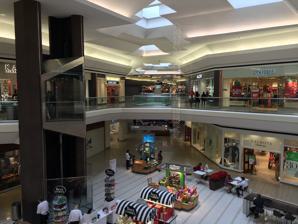
Building: Fair Oaks Mall
Country: United States of America
Year built: 1980
Shopping mall in Fairfax County, Virginia Fair Oaks Mall Fair Oaks Mall in November 2016 Location Fair Oaks , Fairfax County , Virginia Address 11750 Fair Oaks Mall, Fairfax, Virginia 22033 Opening date July 31, 1980 ; 44 years ago ( 1980-07-31 ) Developer A. Alfred Taubman Management Olshan Properties Owner Olshan Properties No. of stores and services 170+ No. of anchor tenants 5 Total retail floor area 1,557,000 sq ft (144,700 m 2 ) No. of floors 2 (3 in Macy's) Public transit access Fairfax Connector : 605, 630, 651 Metrobus : 1C, 2B Website http://www.shopfairoaksmall.com Fair Oaks Mall is a shopping mall in the Fair Oaks census-designated place (CDP) of unincorporated Fairfax County, Virginia , just northwest of the independent city of Fairfax . It is located at the intersection of Interstate 66 and U.S. Route 50 . The mall has a gross leasable area (GLA) of 1,557,000 sq ft (144,700 m 2 ). The mall features the traditional retailers Macy's , Macy's Furniture Gallery , JCPenney , Dick's Sporting Goods and Dave & Buster's . The mall also features prominent specialty retailers such as Ardene , Pottery Barn , Windsor , Sephora , and Williams Sonoma . History Fair Oaks Mall officially opened on July 31, 1980. The 1,400,000-square-foot (130,000 m 2 ) mall, developed by the Taubman Company, opened in the midst of a recession , with only four of six anchor stores in operation ( Hecht's , JCPenney , Sears , and Woodward & Lothrop ) and 15 other storefronts occupied, leaving three fourths of the storefronts empty. The two remaining anchors opened shortly after: in-line junior anchor Garfinckel's on August 21, 1980, and Lord & Taylor in spring 1981. Developers expected 60 to be occupied by the Christmas season and 100 by the following year. Upon opening, it was the largest mall in the Washington, D.C. , area. It included the first suburban Washington location of the British homegoods store Conran's . In 1982, the Fair Oaks Mall was one of the first sites used by Sears as part of its effort to offer financial services to customers, including stocks, bonds, insurance and real estate, from its Dean Witter , Allstate and Coldwell Banker subsidiaries. In 1987, the mall's owners attempted to evict Garfinckel's and a related company, Raleigh Stores Holding, Inc., claiming that the store owners had not received the landlord's permission to assign the lease after Allied Stores divested some lines of business. The Garfinckel's chain went out of business in 1990, and Woodward & Lothrop used the space as an auxiliary store for home furnishings. After Woodward & Lothrop went out of business, their furniture store became a Mastercraft furniture store, and then Forever 21 in 2008. In 1998, Lord & Taylor moved from its original location to the old Woodward & Lothrop store. The old Lord & Taylor was converted to the mall's first Macy's. In 1988, seeking to reach out to a broader range of patrons, the Fairfax library system opened a 10,000-volume branch at the Fair Oaks Mall. The mall also contains a Virginia DMV customer service center. From 2013 through 2014 Fair Oaks Mall underwent a renovation of the common areas of the mall.  The five entrances to the mall were completely renovated, and a grand entrance was built on the north side of the mall along Route 50.  The interior was updated with new floor tile, seating areas, technology tables, lighting, furniture, and the Michael & Son Fun Zone for children (since renamed). The sit-down dining offerings in the mall include restaurant and entertainment facility Dave & Buster's , Cheesecake Factory , Brio Tuscan Grille, Texas de Brazil , Breakers Korean BBQ & Grill, Sushi On, and Lazy Dog Restaurant & Bar . In March 2021, it was announced that in anticipation for the proposed Orange Line extension as well as the planned transit hub in the vicinity, that Taubman , the mall development firm, has won amendment approval to allow them to construct an open air addition at the center which includes 2000 housing units, offices, and hotel uses, totaling up to 4.8 million square feet. Plans also call for a central plaza and other urban parks throughout the development which will allow for gathering spaces and a space for public events. By 2023, since the government lockdown , Fair Oaks Mall has also announced several newest additions, among them are Ardene , Lovisa , Showcase , Miniso , as well as an upcoming location for Movement, an indoor climbing gymnasium which is also set to feature fitness and a yoga studio. On April 11, 2024, Olshan Properties took ownership of the mall from Taubman, securing long-term extension. On November 7, 2024, Apple closed its location at the Fair Oaks Mall and was relocated to the Fairfax Corner shopping center across Interstate 66 on November 9. See also Tyson's Corner References